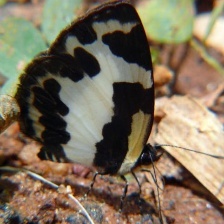
Species: ELBOWED PIERROT